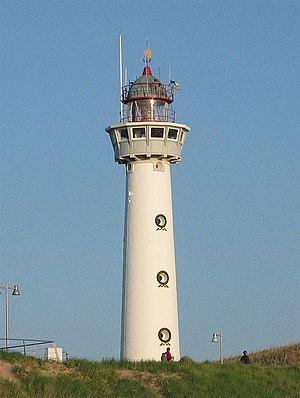
Egmond aan Zee est un village de la province de Hollande-Septentrionale aux Pays-Bas. Il fait partie de la commune de Bergen. Jusqu'en 2001, la ville appartenait à la commune de Egmond.